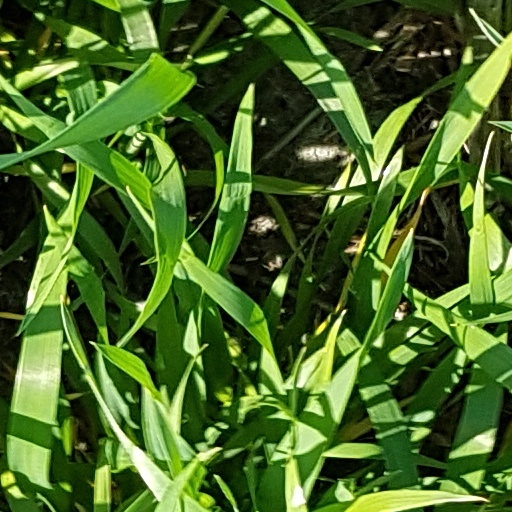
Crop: wheat